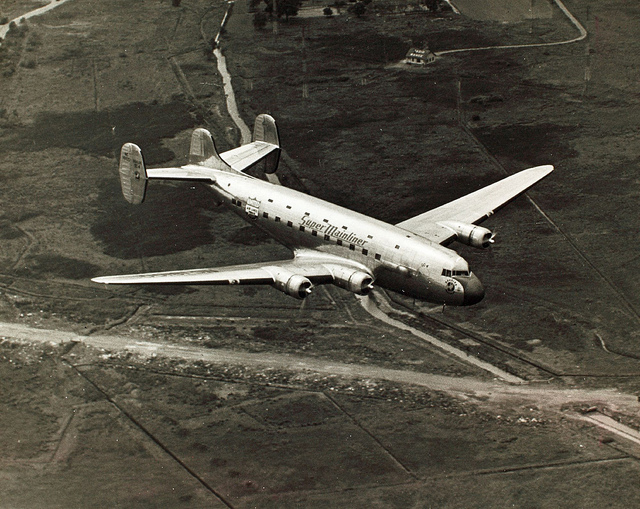
An aircraft is sitting in a random field.